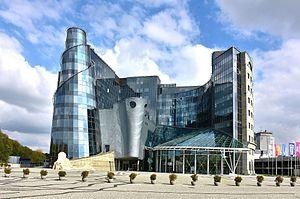
Telewizja Polska est le groupe de télévision publique polonaise.
Varsovie est depuis 1596 la capitale de la Pologne et depuis 1999 le chef-lieu de la voïvodie de Mazovie. Elle est située sur la Vistule, à environ 320 km de la mer Baltique et des Carpates. Peuplée par plus d'1,8 million d'habitants, la capitale polonaise est aussi la plus grande ville du pays et la 8ᵉ plus grande de l'Union européenne. Varsovie se divise en dix-huit arrondissements.